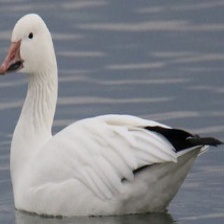
Species: SNOW GOOSE
Scientific name: ANSER CAERULESCENS
ImageNet parent category: goose